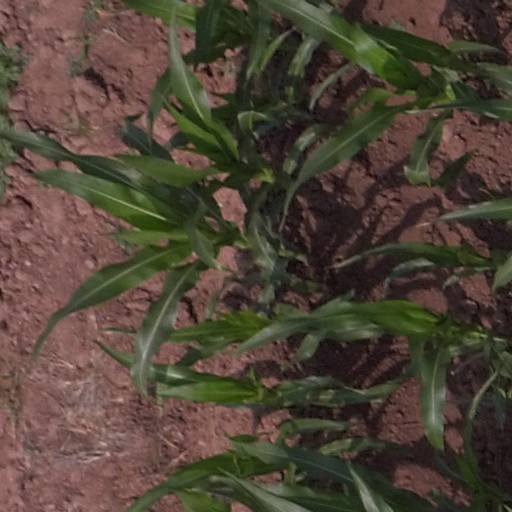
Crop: maize; corn